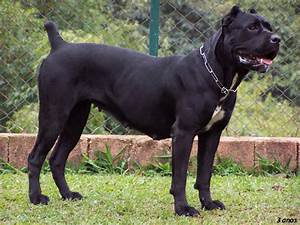
Label: dog